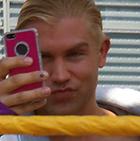
Age: 24